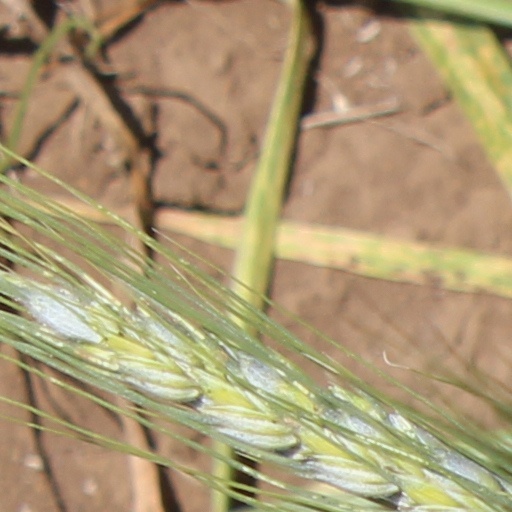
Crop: wheat